Arrábida Natural Park

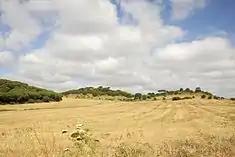
The interior plains on the northern edge of the Nature Park

The park is named for the main geomorphological unit that covers the entire area, designated the Arrábida cordillera or massif, consisting of three subareas: